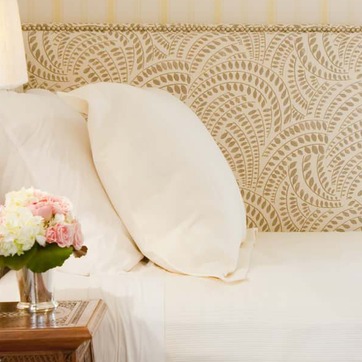
Material: fabric